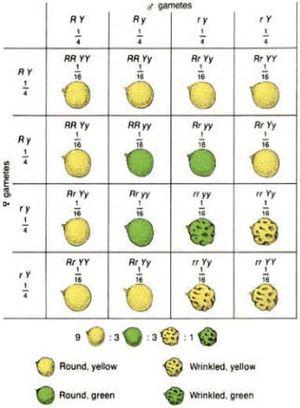
Les lois de Mendel sont trois lois concernant les principes de l'hérédité biologique, énoncées par le moine et botaniste autrichien Gregor Mendel.